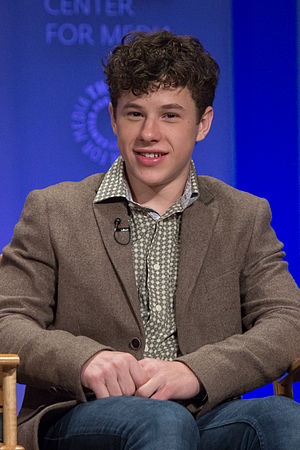
Karakterer i Modern Family / Dunphy-familien / Luke Dunphy
En liste over karakterer fra ABC-sitcomet Modern Family vil blive kategoriseret i de tre hovedfamilier i sitcommet. Disse familier er Dunphy-familien, Pritchett-Delgado-familen og Tucker-Pritchett-familien. Karaktererne tager sit udspring i Jay Pritchett, som sammen med hans tidligere kone DeDe Pritchett har fået og opdraget to børn, nemlig Claire og Mitchell Pritchett. Claire er blevet gift med Phil Dunphy og de to har fået tre børn, som er Haley, Alex og Luke Dunphy, mens Mitchell er blevet homoseksuel og har dannet partner med Cameron Tucker, hvor de to har adopteret en vietnamesisk pige, som de har givet navnet Lily Tucker-Pritchett. Siden hen er Jay Pritchett dog blevet skilt med DeDe Pritchett og har fundet en noget yngre kvinde fra Colombia ved navn Gloría Delgado, som allerede havde fået en barn ved navn Manny med sin fraskilte mand Javier Delgado.